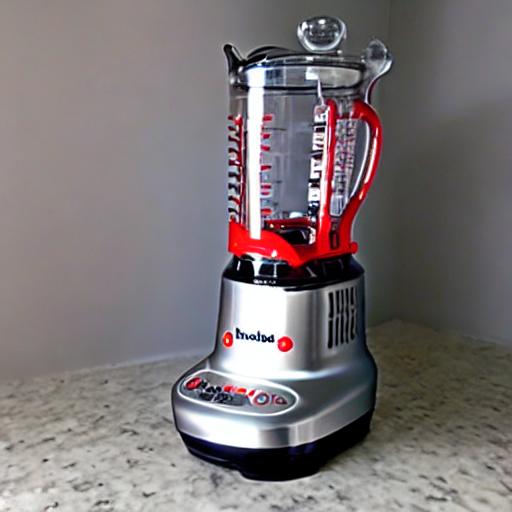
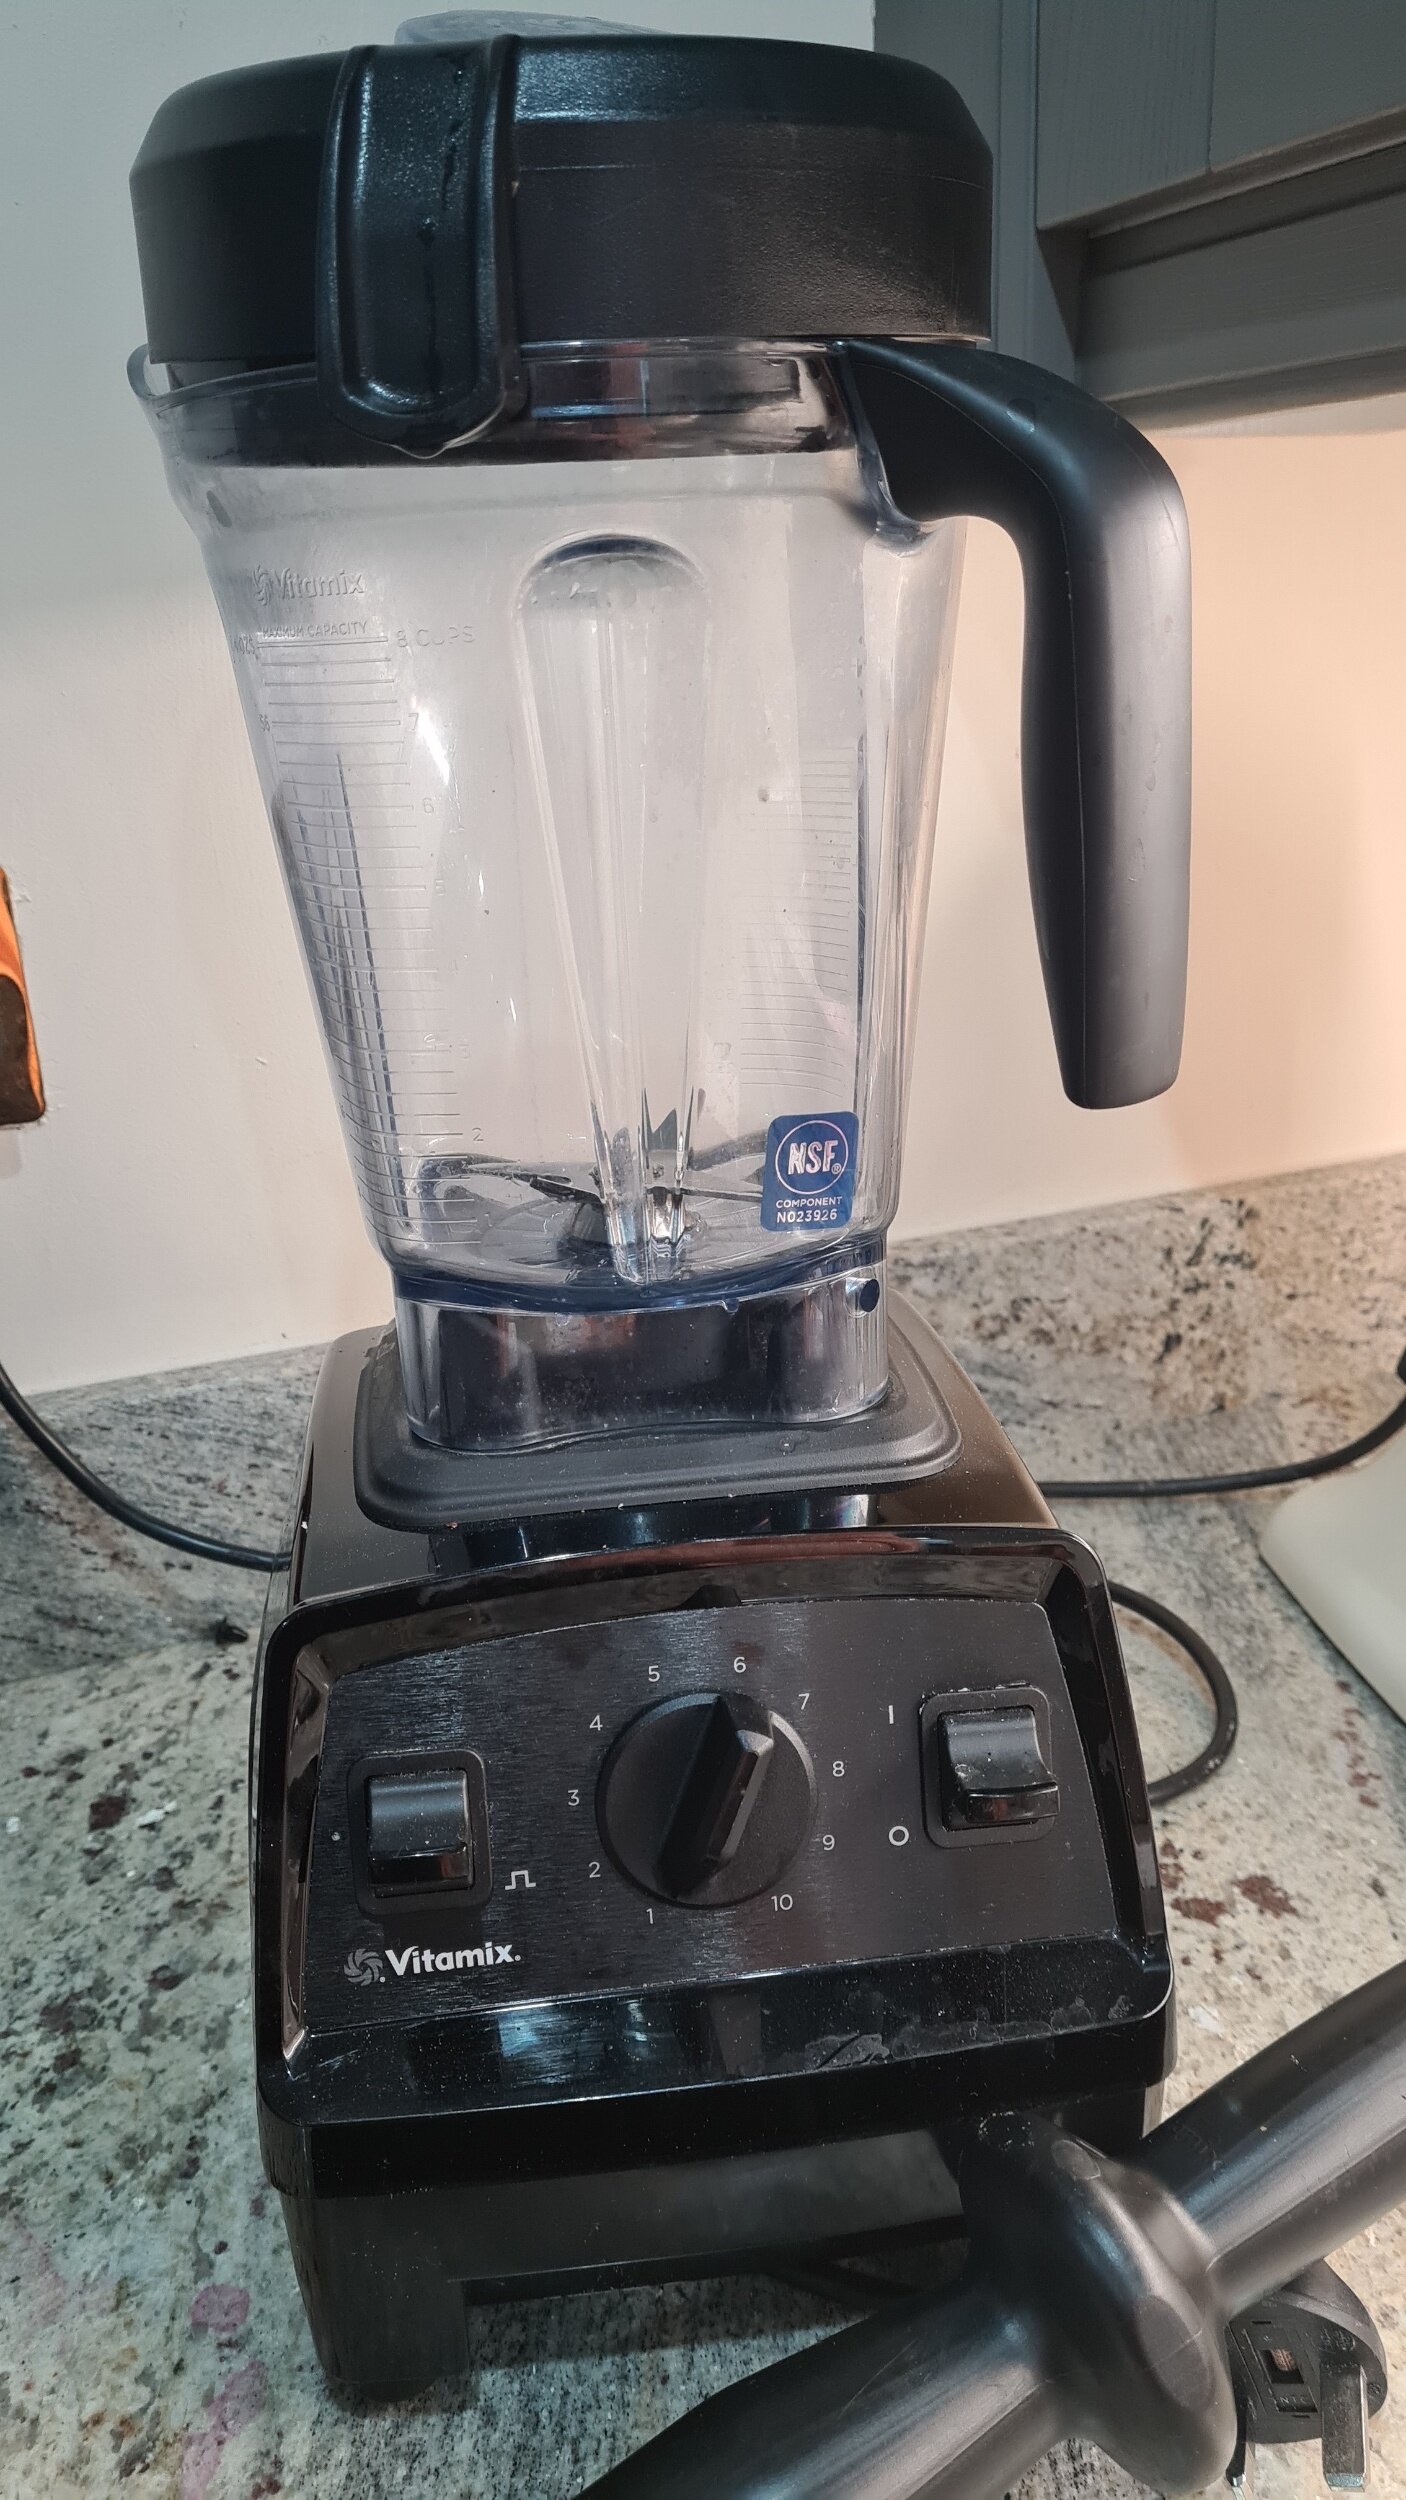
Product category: items_blender
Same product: no